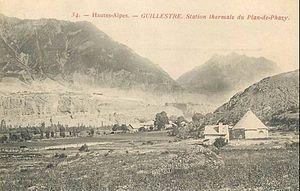
Station thermale de Plan de Phazy à Guillestre
Guillestre est une commune française située dans le département des Hautes-Alpes en région Provence-Alpes-Côte d'Azur, et bureau centralisateur du canton qui porte le même nom.
Le Plan de Phazy est une source thermale chaude à 900 mètres d'altitude dans les Hautes-Alpes sise sur les communes de Guillestre et de Risoul.